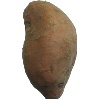
Label: potato_sweet